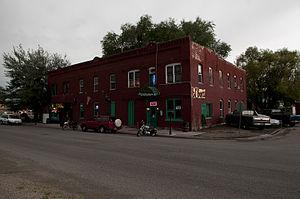
Roberts est une ville américaine située dans le comté de Jefferson en Idaho.